Kirindy Forest

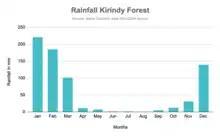
This graph shows how much rain falls in the forest depending on the seasons.

The Krindy Forest's climate is highly seasonal and tropical. The cold and dry season generally takes place from March - April to November - December of each year. A season during which most trees shed their leaves. The wet and hot season, also referred to as the rainy season typically takes place from November - December to March - April. Some precipitations can be observed during this season which makes, the forest that makes access more difficult, hard to access. The annual rainfall is concentrated throughout the brief rainy season with an average of approximately 800mm of rainfall every year in the region. Temperatures range yearly between 19 °C and 40 °C((104 °F)) with an annual mean of 25 °C.